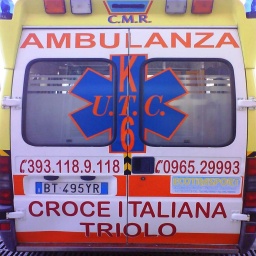
Label: ambulance